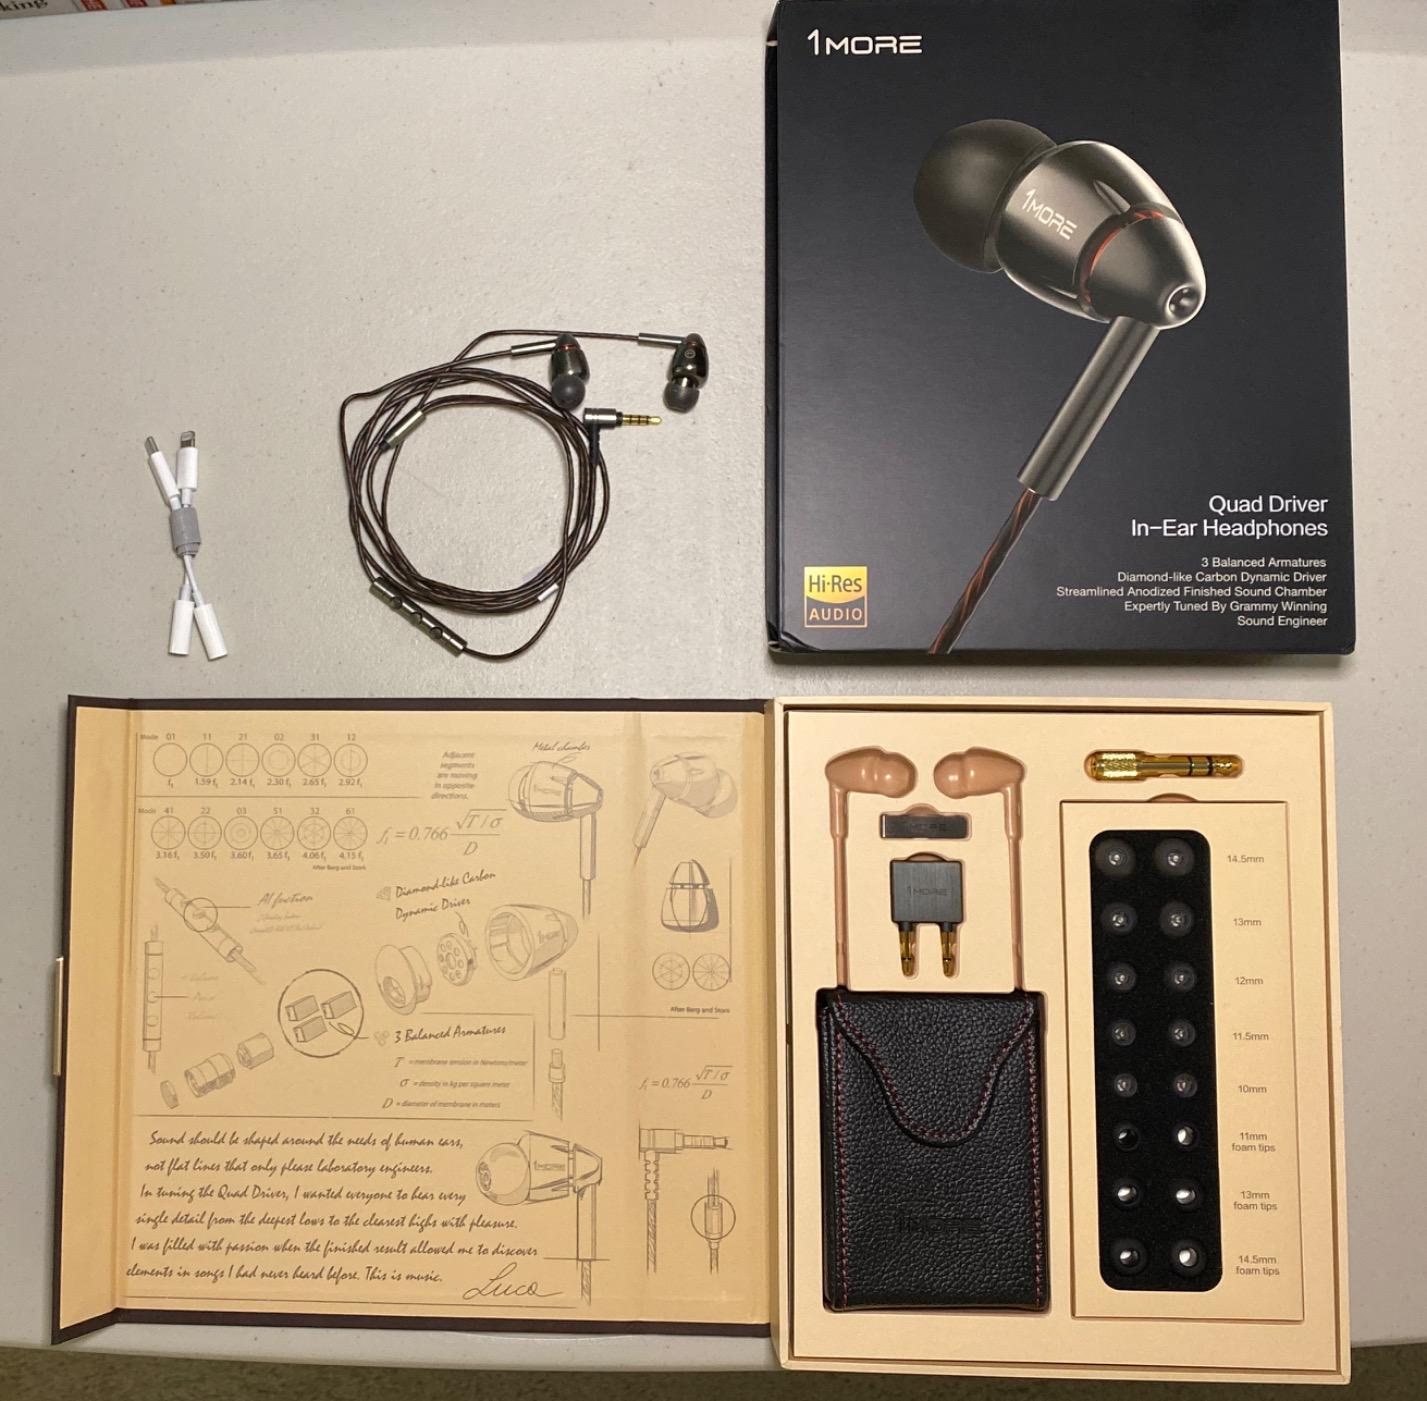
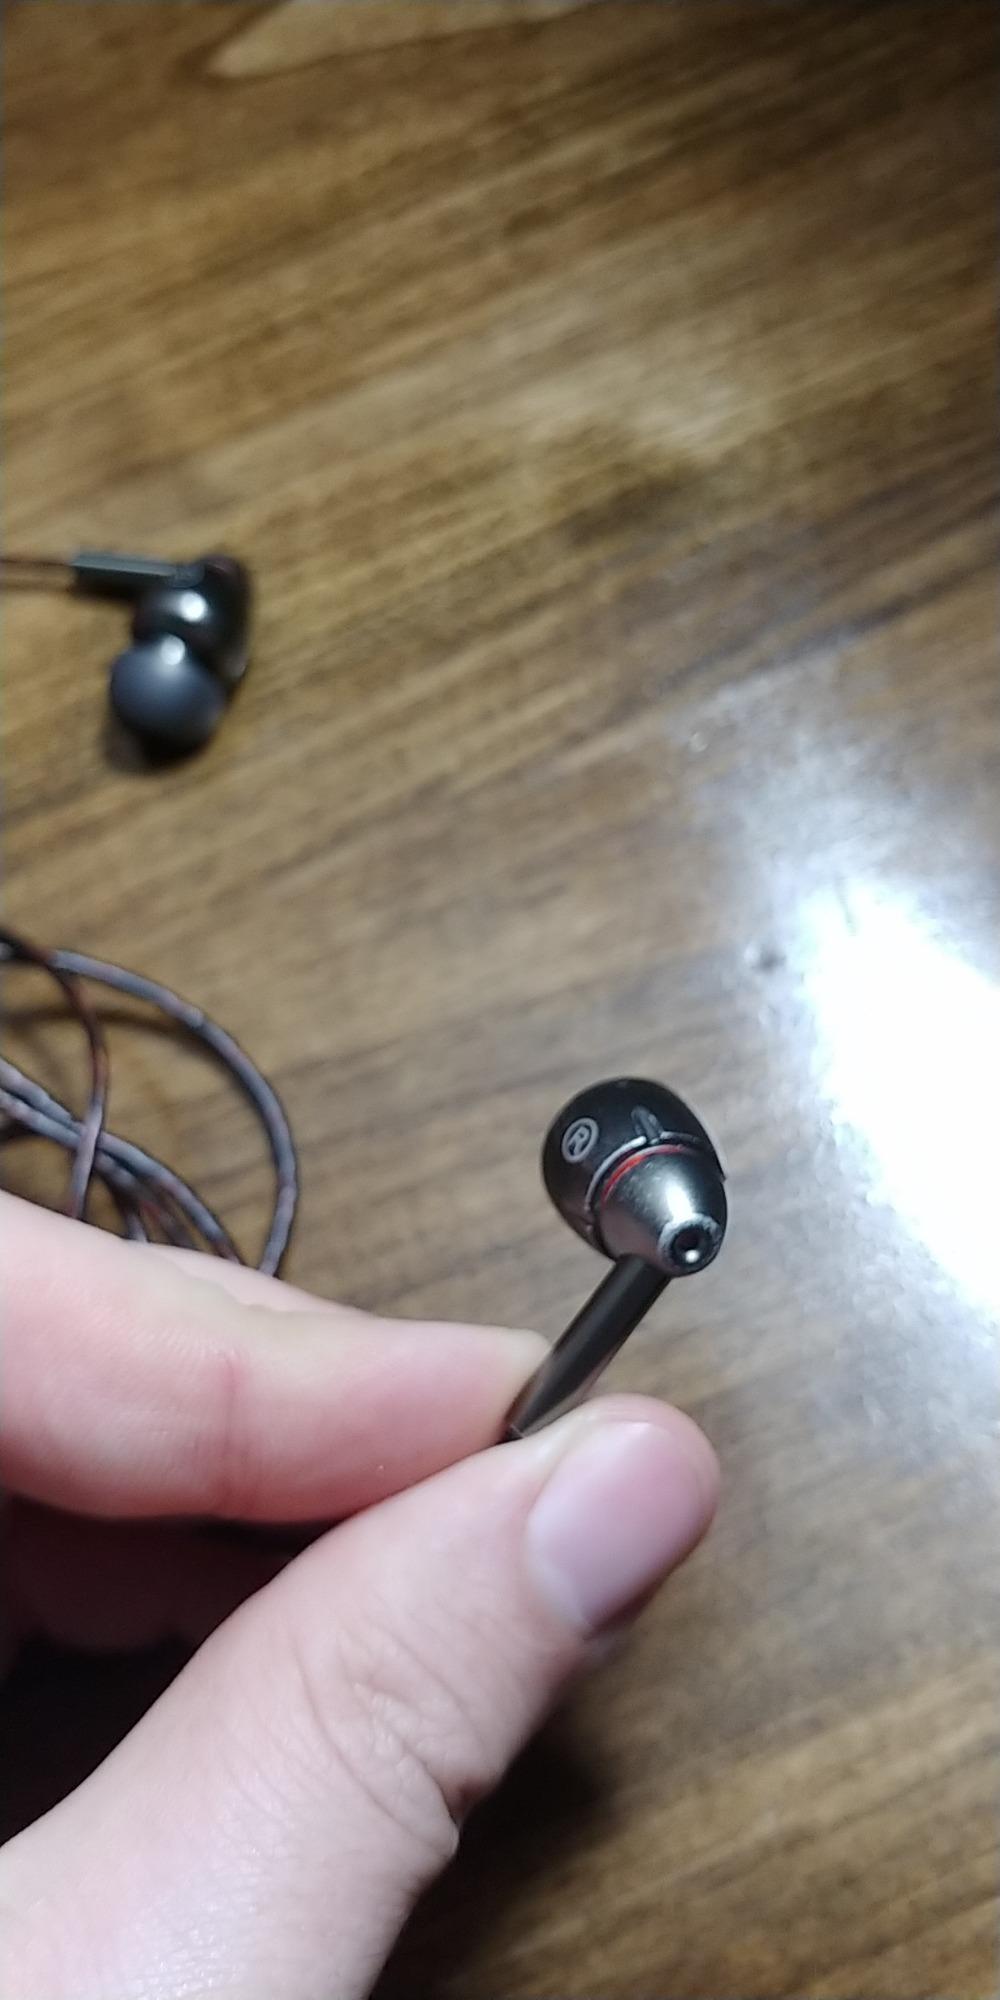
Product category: headphones
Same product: yes